Boston Marathon

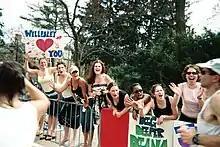
Along the course at Wellesley College

The course runs through of winding roads, following Route 135, Route 16, Route 30 and city streets into the center of Boston, where the official finish line is located at Copley Square, alongside the Boston Public Library. The race runs through eight Massachusetts cities and towns: Hopkinton, Ashland, Framingham, Natick, Wellesley, Newton, Brookline, and Boston.